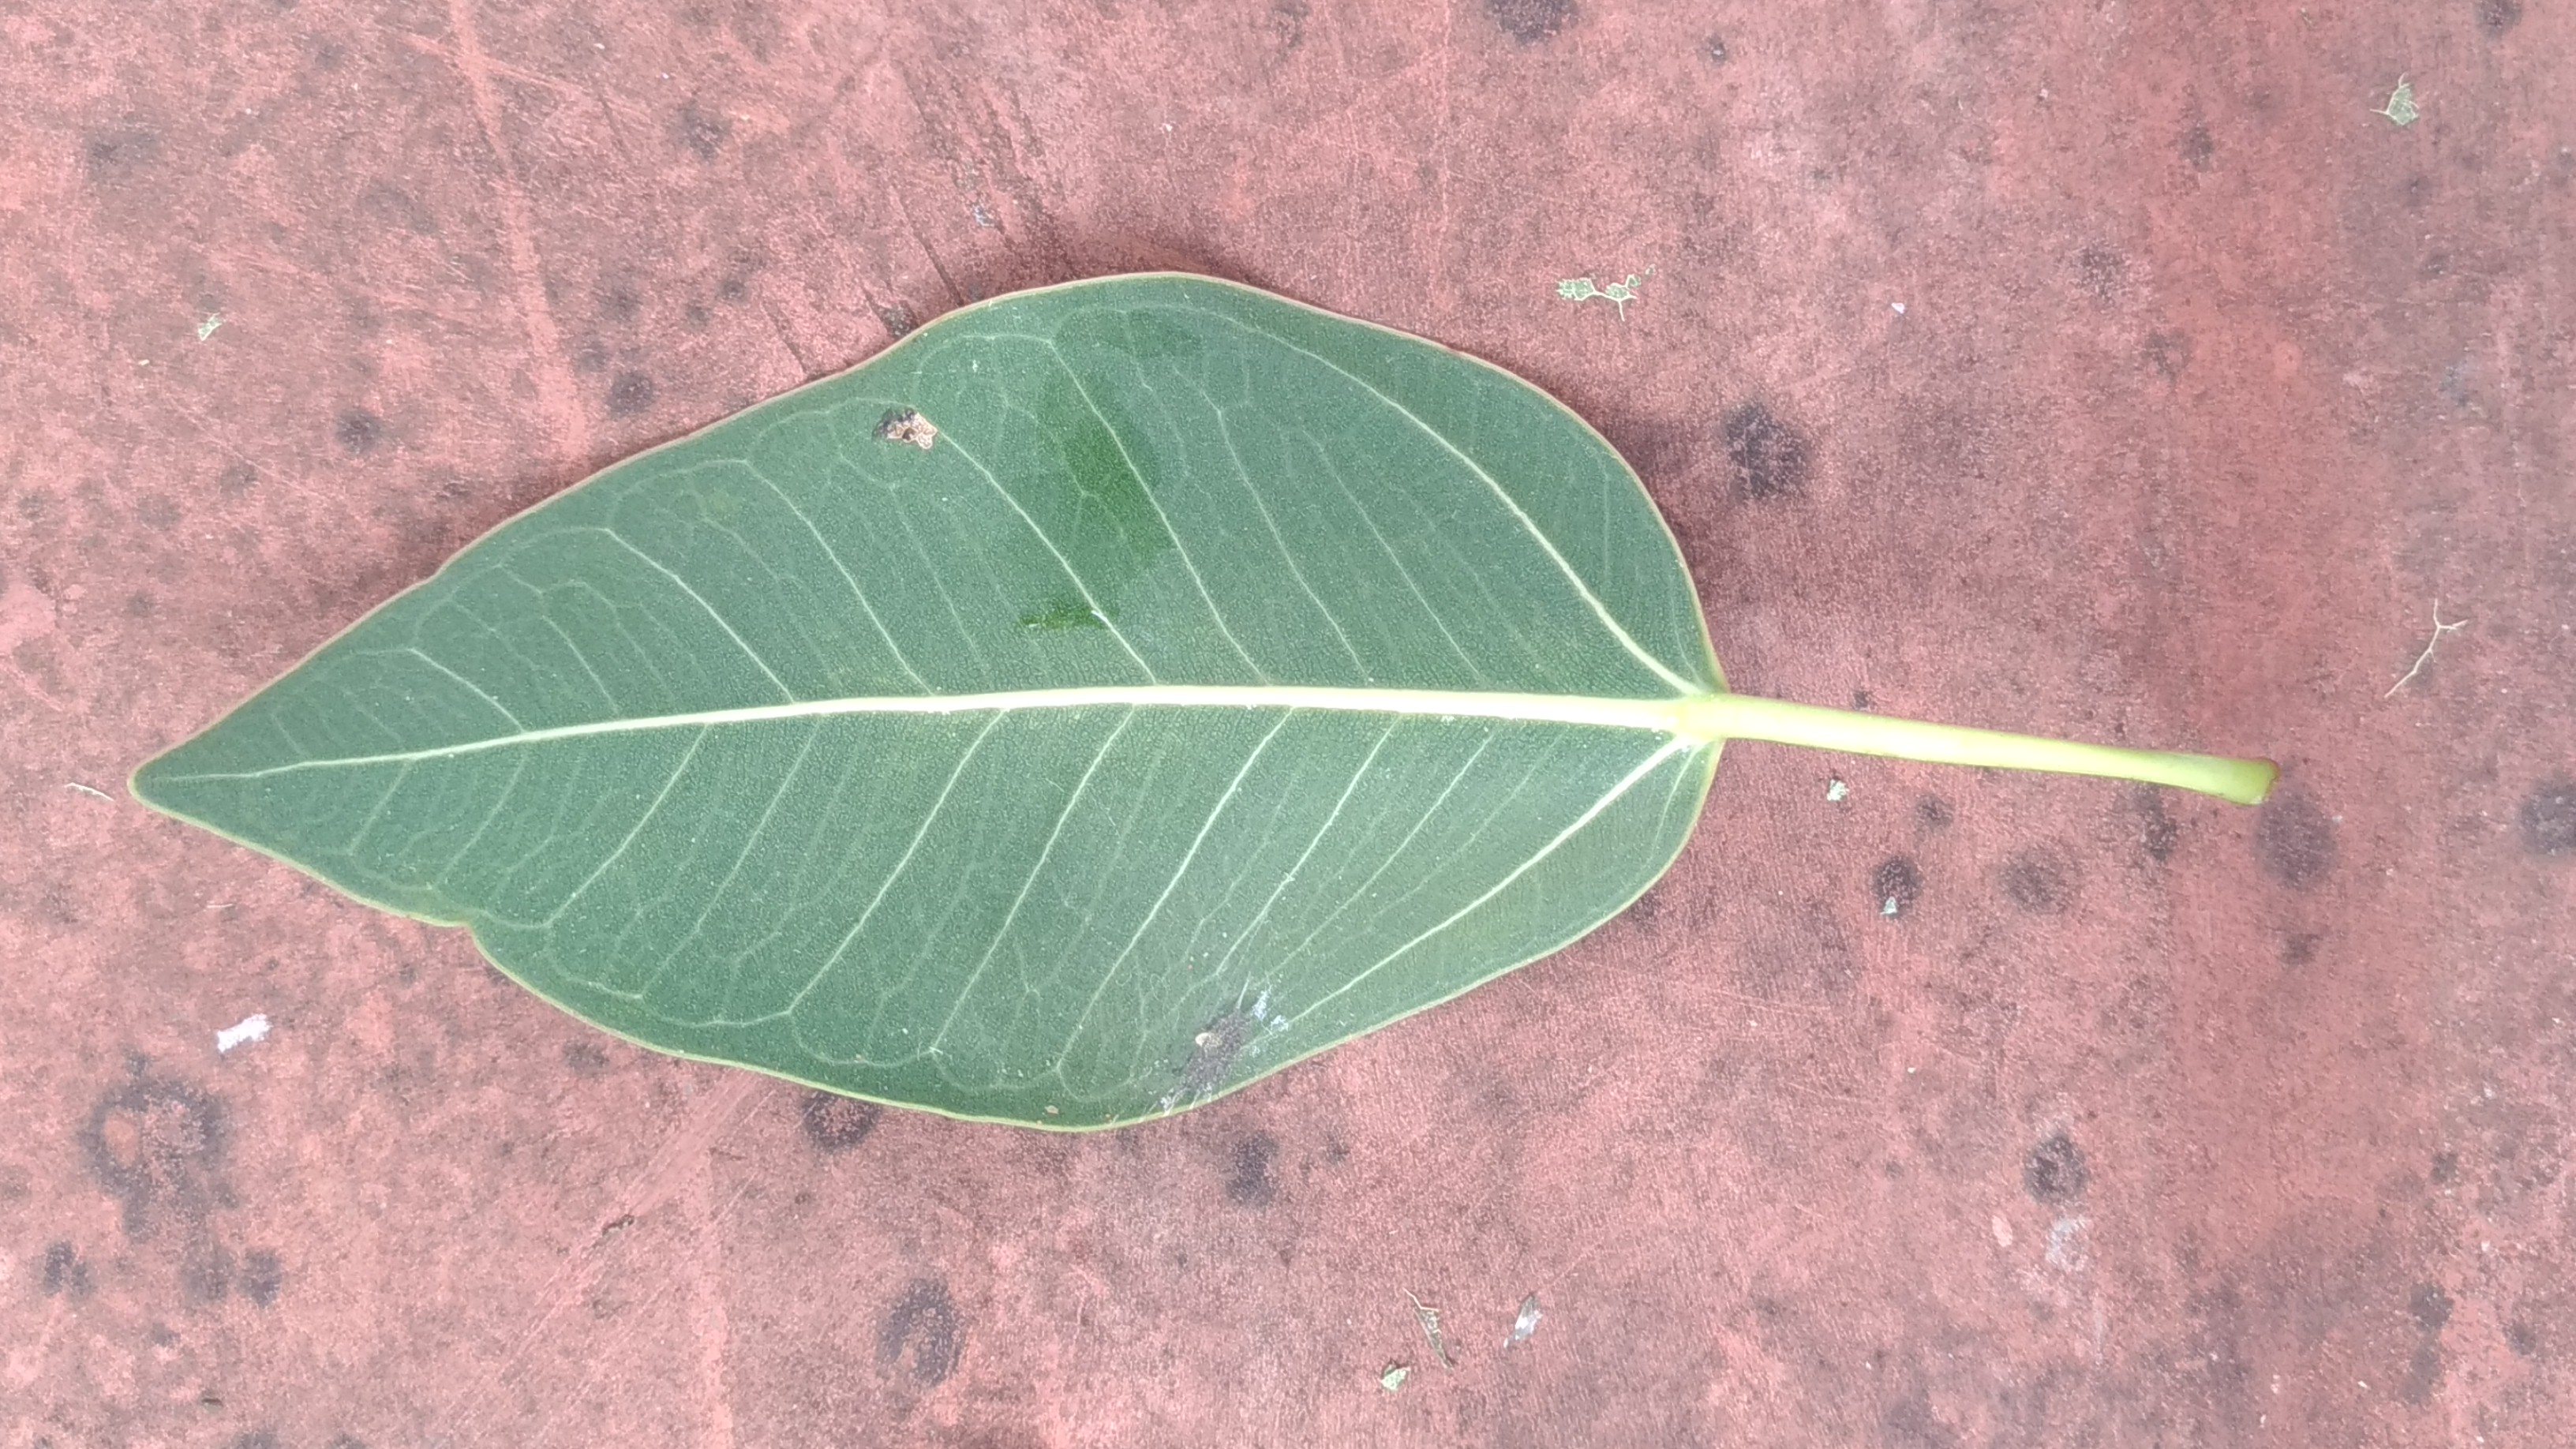
Plant: camphor